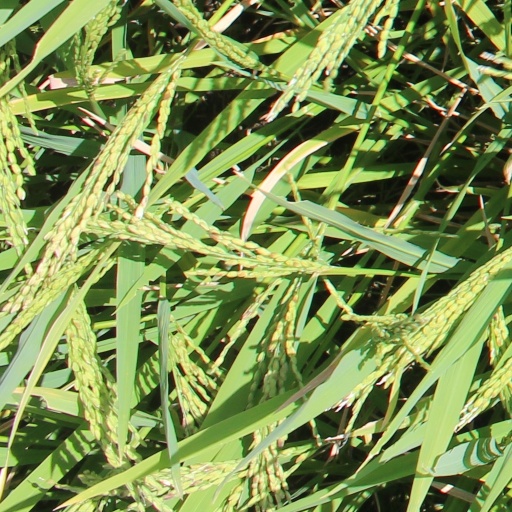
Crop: rice